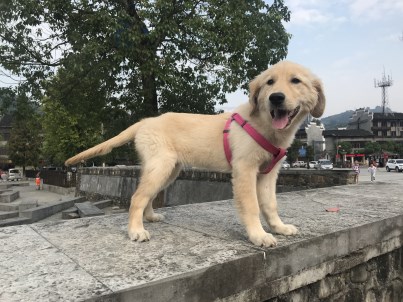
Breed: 5355-n000126-golden_retriever